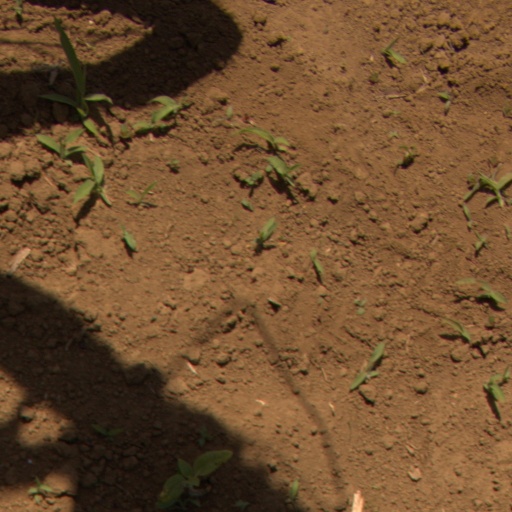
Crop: Jerusalem artichoke